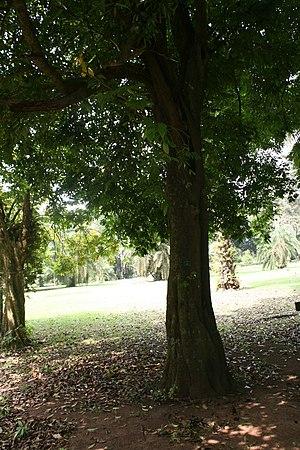
Eperua Falcata - Jardin Botanique Limbé Cameroun